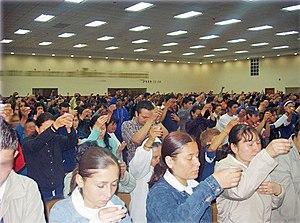
Sainte-Cène est le terme généralement retenu en protestantisme pour désigner la communion, moment du culte où les membres de la communauté partagent le pain et le vin. Selon l’époque et le lieu, cette célébration est aussi appelé cène, repas du Seigneur, voire eucharistie chez les anglicans et beaucoup de luthériens non-francophones.